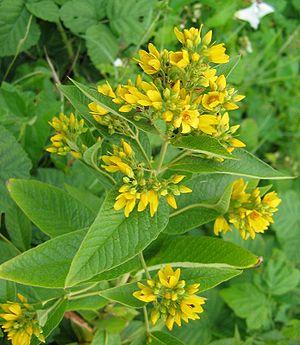
La forêt de Haguenau est une forêt située sur le territoire de la commune de Haguenau ; elle est la plus vaste forêt d'Alsace. Elle est labellisée Forêt d'Exception, label de l'Office national des forêts détenu par une quinzaine de forêts françaises et première forêt indivise à obtenir ce label.